Titisee

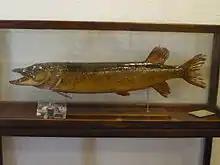
The largest pike caught in the Titisee: long and weighing .

In the nutrient-poor Titisee there are large predatory fish (pike-perch, sea trout and a large stock of pike), schooling fish (whitefish, roach and perch) as well as carp, chub and tench in shallower areas. This variety of species is joined by brown trout, char and rainbow trout where the streams enter the lake, and by eels and burbot on the lake bed. In addition there are small fish varieties such as sunbleak, minnow and brook lamprey. Around the lake, grey heron may be seen.